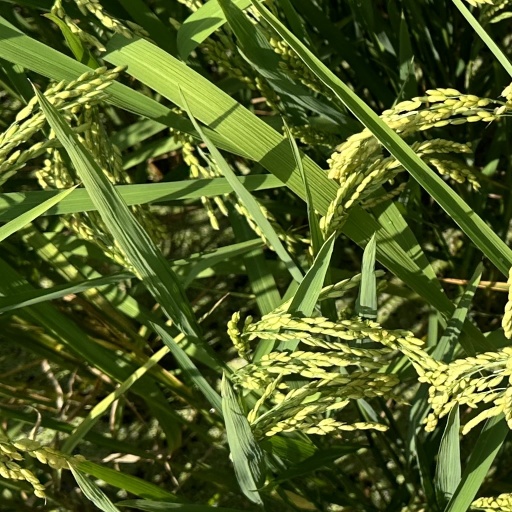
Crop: rice